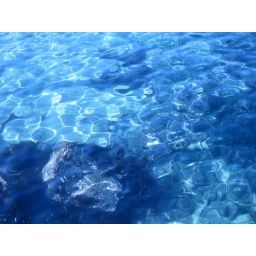
Catalina Island photos November 2009. Playing with settings. Still can't get over how clear the water was.